Religious fasting

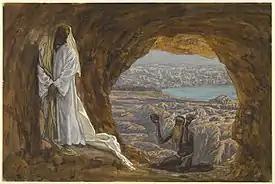
"Jesus Tempted in the Wilderness (Jésus tenté dans le désert)", James Tissot, Brooklyn Museum (circa 1890)

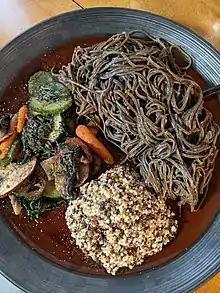
A vegetarian Lenten supper prepared according to the diet specified in the Daniel Fast: this particular meal includes black bean spaghetti, quinoa, and mixed vegetables composed of cucumbers, mushrooms, microgreens, arugula, and baby carrots.

Fasting is a practice in several Christian denominations and is done both collectively during certain seasons of the liturgical calendar, or individually as a believer feels led by the Holy Spirit. In the traditional Black Fast, the observant abstains from food and liquids for a whole day until the evening, and at sunset, traditionally breaks the fast with a vegetarian meal. Christians normatively fasted in this way during Lent prior to the 6th century, though it continues in certain denominations such as the Coptic Orthodox Church.